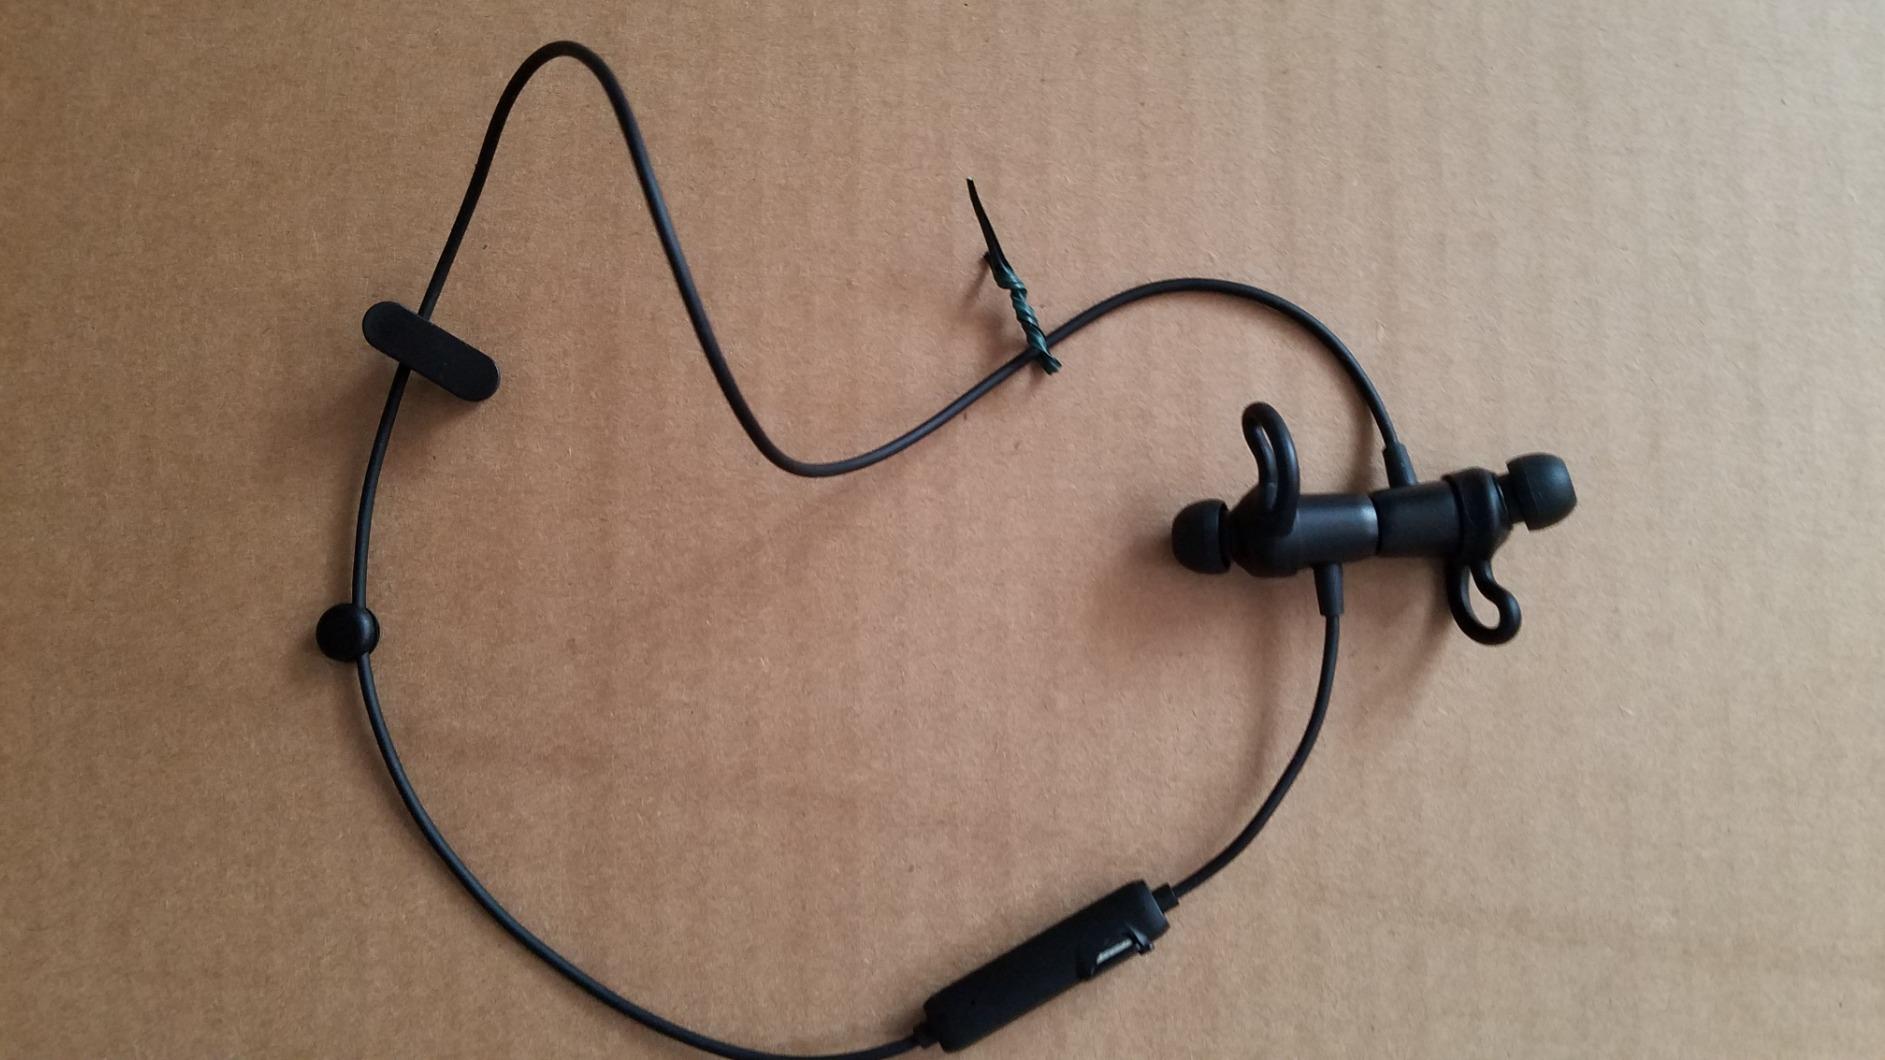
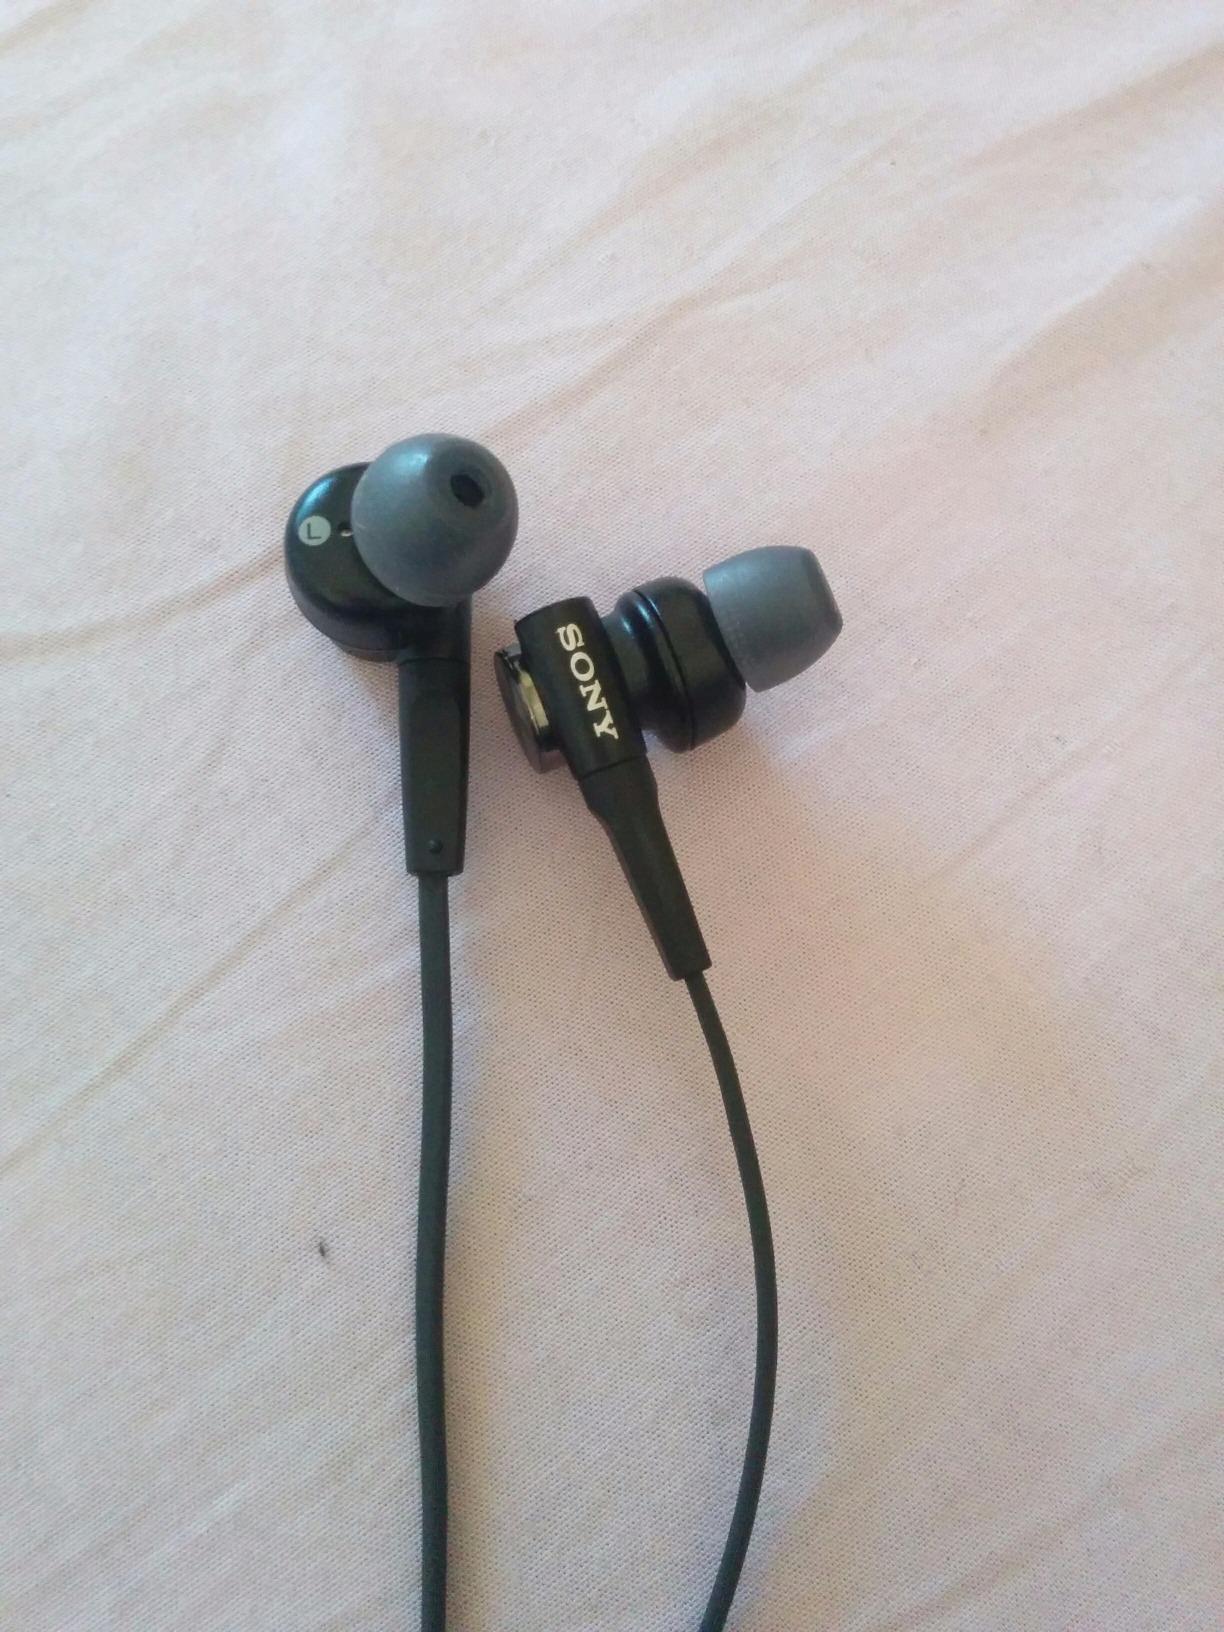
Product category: headphones
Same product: no